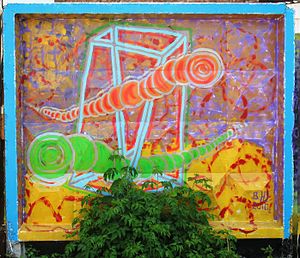
Mongolsk dødsorm / Se også
Graffiti, 2009
Den mongolske dødsorm eller mongolske ildorm er en kryptid som er rapporteret at eksistere i Gobiørkenen. Den mongolske dødsorm opfattes generelt som et kryptozoologisk skabning, hvis observationer og rapporter er omdiskuterede eller ubekræftede.